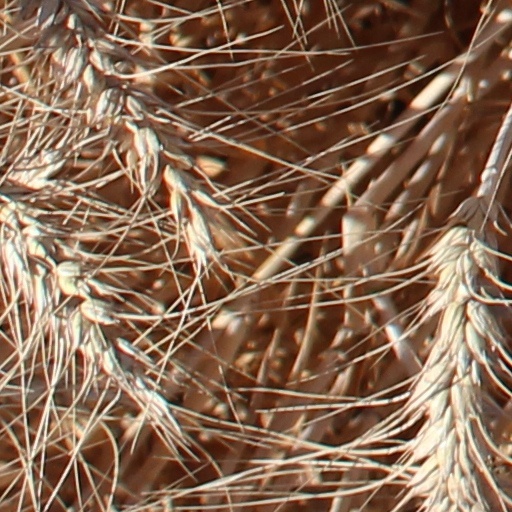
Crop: wheat